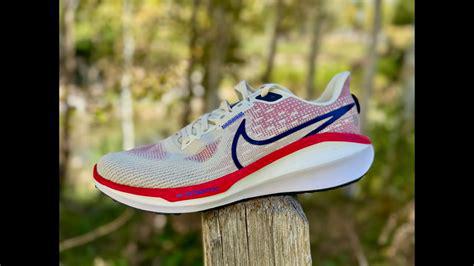
Brand: Nike
Model: Vomero 17